Kommando Zivil-Militärische Zusammenarbeit

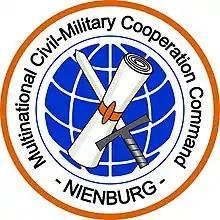
Coat of Arms Multinational Civil-Military Cooperation Command

The Kommando Zivil-Militärische Zusammenarbeit (short: KdoZMZBw), ger. for Command Civil Military Cooperation, is the fifth generation of Civil-military co-operation of the Bundeswehr. The first predecessor was already formed in 2001 out of parts of the German Army "(Heer)", the German Air Force "(Luftwaffe)" and the German Navy "(Deutsche Marine)" as part of the Joint Support Service "(Streitkräftebasis)" at the Clausewitz-Barracks in Nienburg, Lower Saxony. In 2017 it employs around 200 soldiers and Civil Servants Additional to this the centre receives support by the local state commands "(Landeskommando)" of the States of Germany "(Bundesländer)" and the academy of the Federal Office for Civil Protection and Disaster Assistance in Bad Neuenahr.